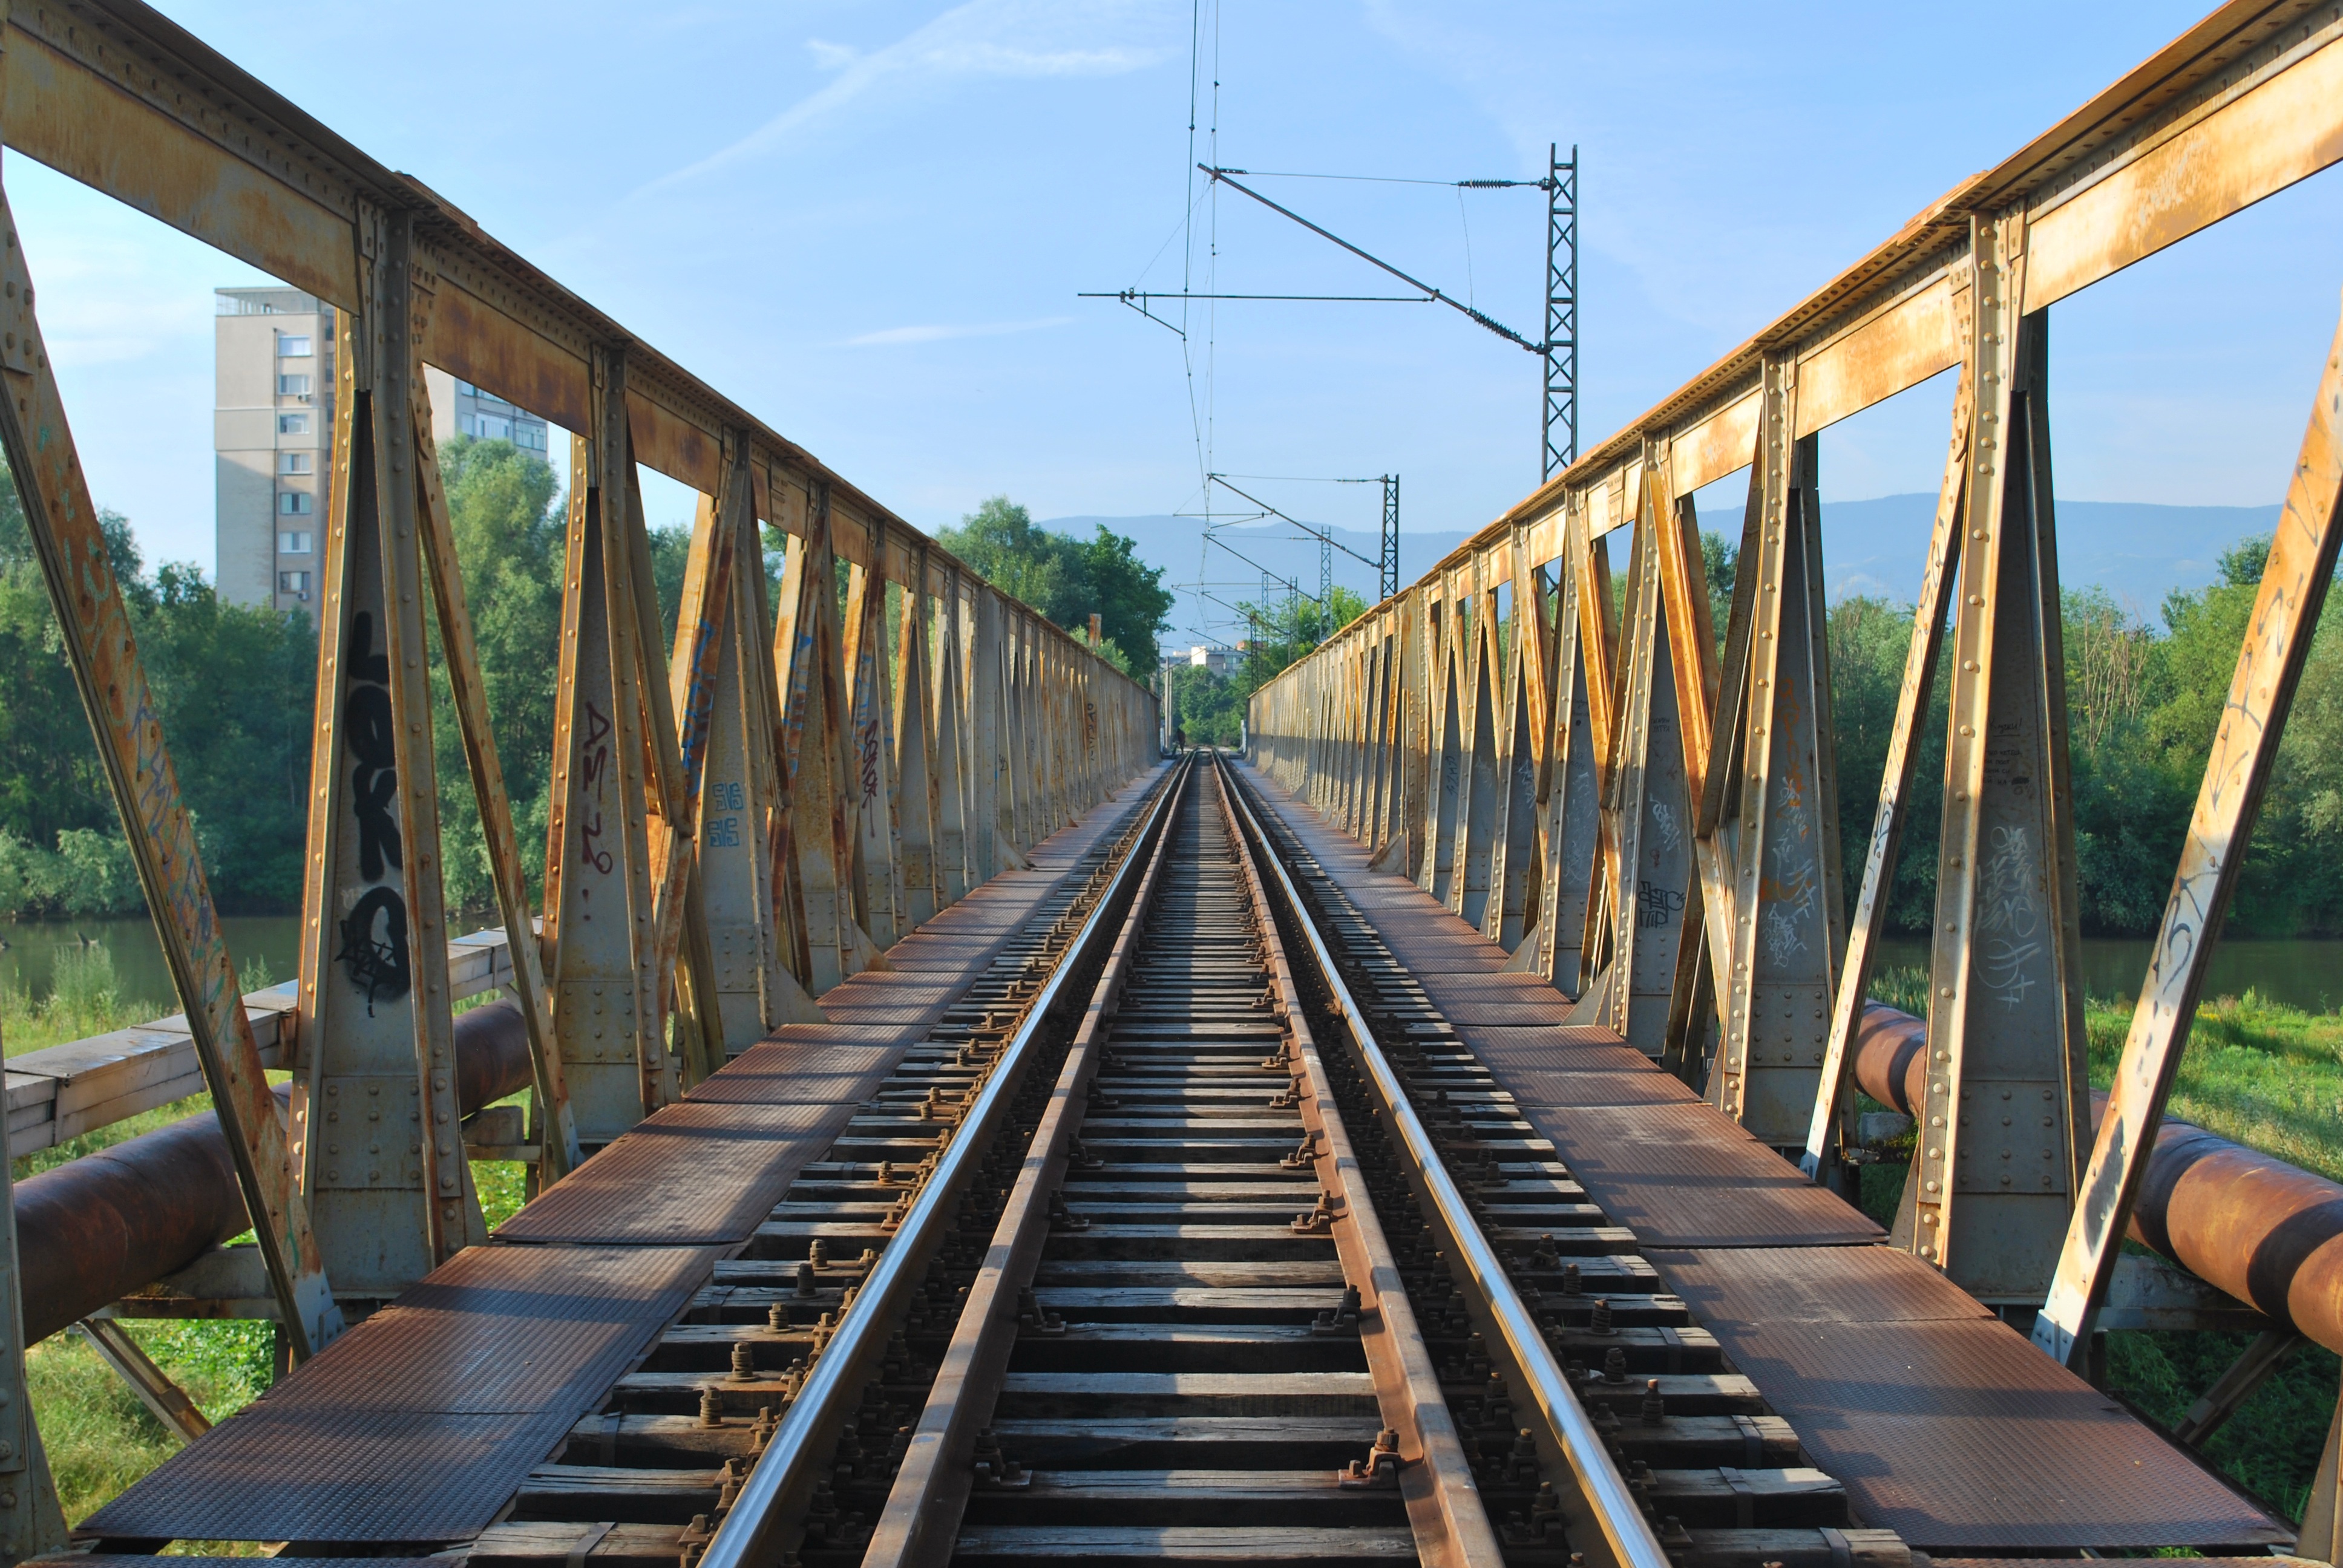
path, track, railway, bridge, train, transport, vehicle, metal, public transport, long, dangerous, bulgaria, rail transport, railway bridge, truss bridge, unsecured, rolling stock, railroad car